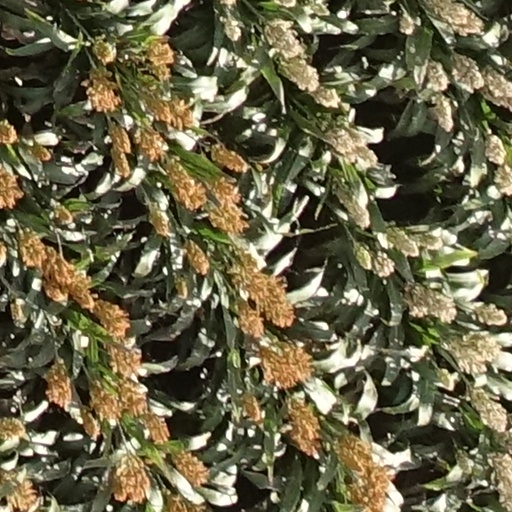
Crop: sorghum